Turbe Mausoleum (Bihać)

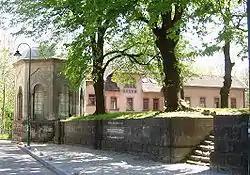
Turbe - Mausoleum in Bihać

The "turbe" belongs to the type with an octagonal base covered by a dome. The walls' edges are all equal, 2.60 meters in length. The wall material is a mixture of stone and brick, with the complete external facade made of "bihacite" stone, a very soft and light local limestone. The "turbe" is divided by a horizontal profiled stone cornice that protrudes 35 cm from the wall, on which the lower edge of the window rests. According to the proportions, the zone above the cornice is slightly larger and amounts to 2/3 of the height of the entire building, measured without a dome.